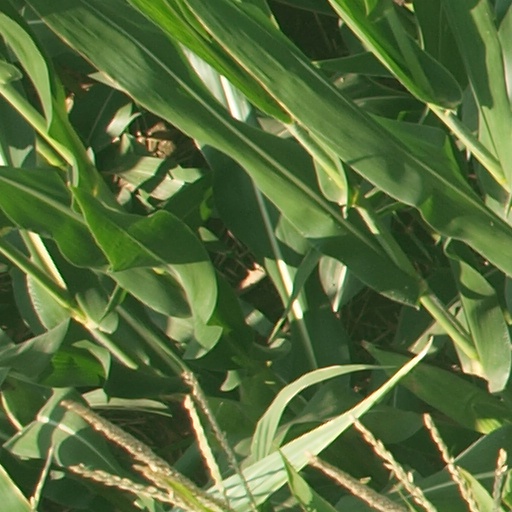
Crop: maize; corn